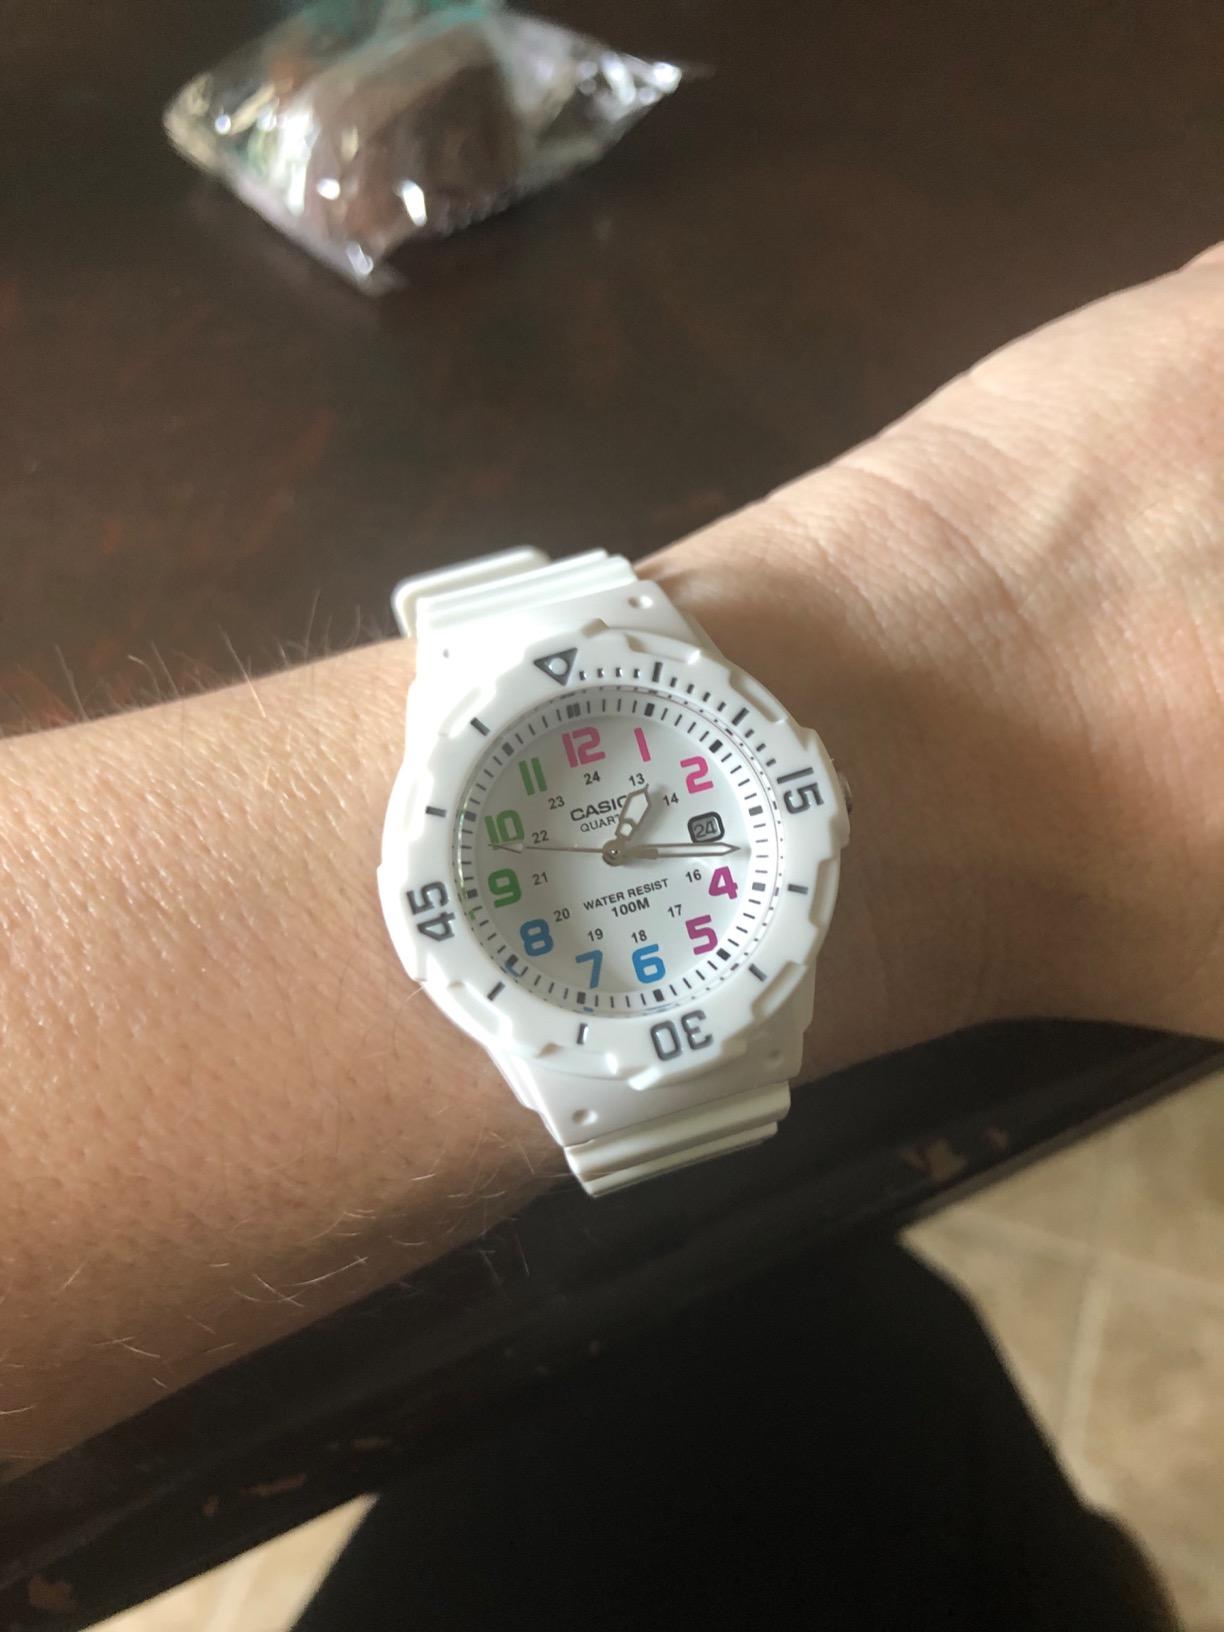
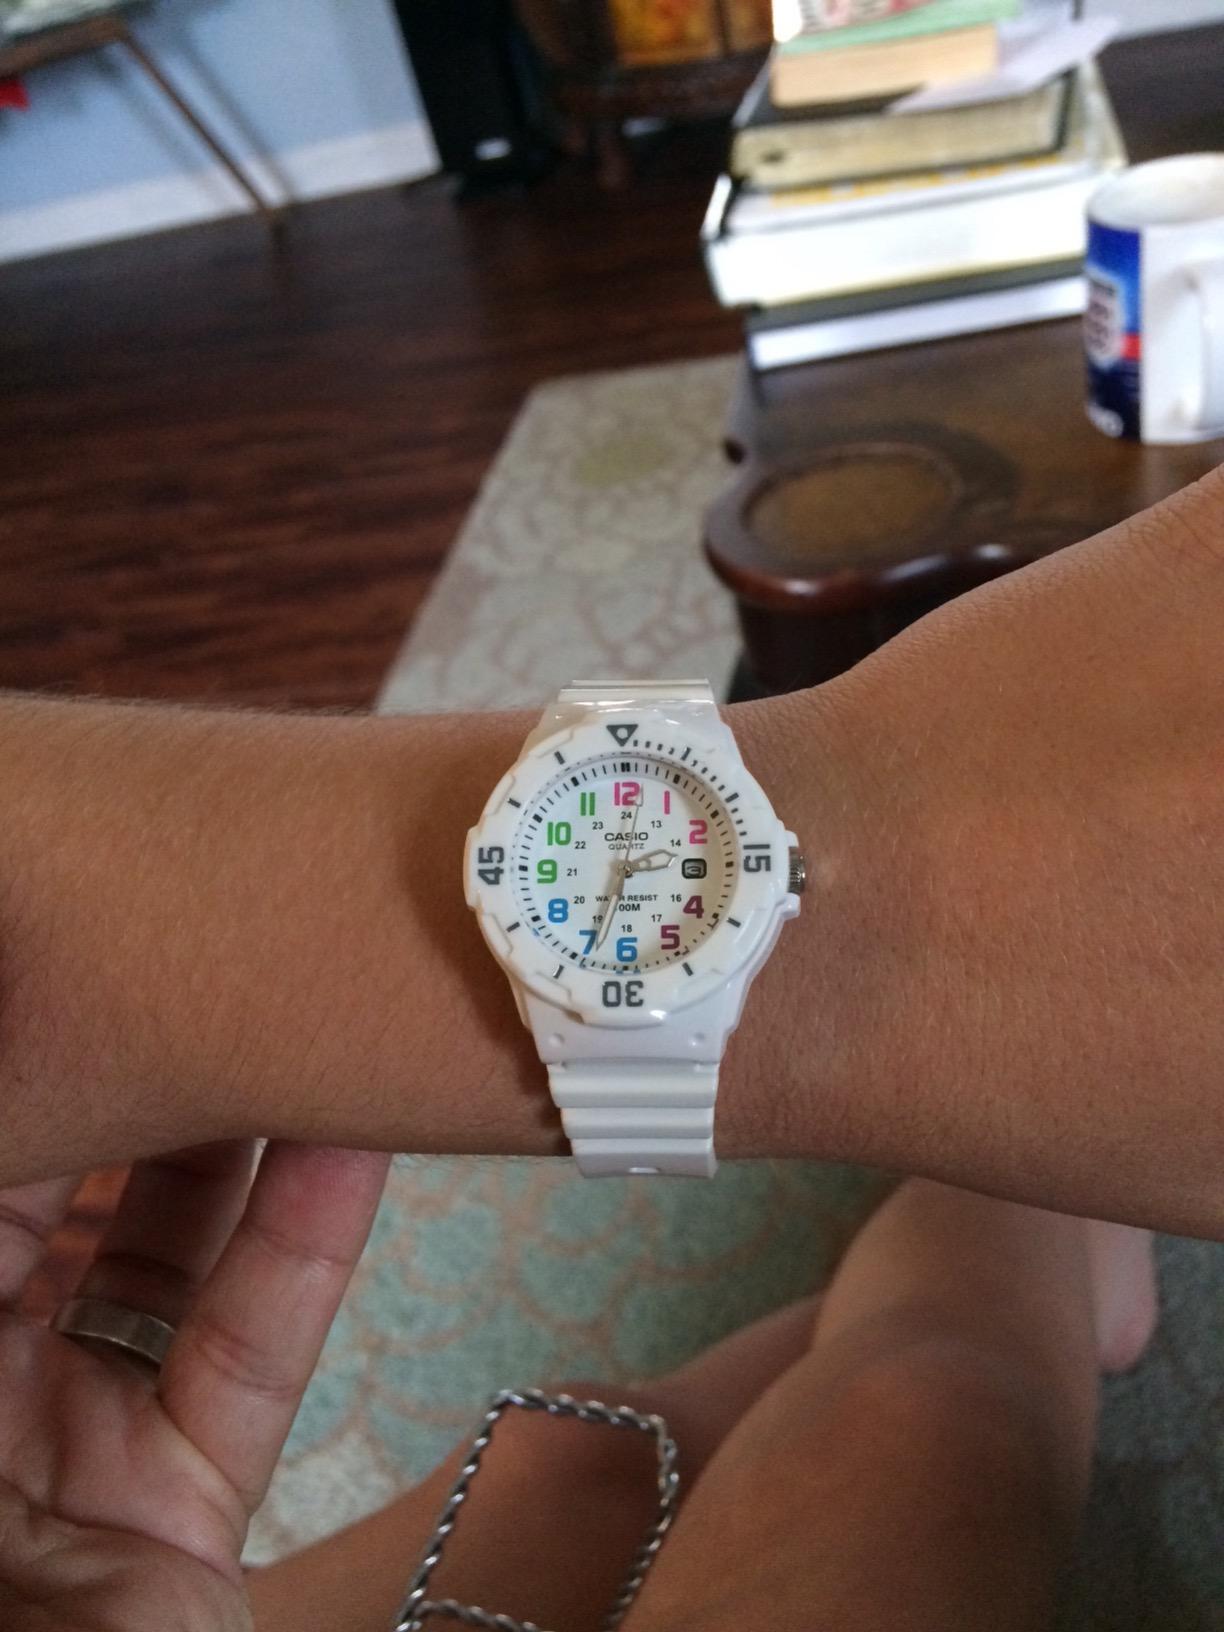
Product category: accessories_watch
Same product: yes